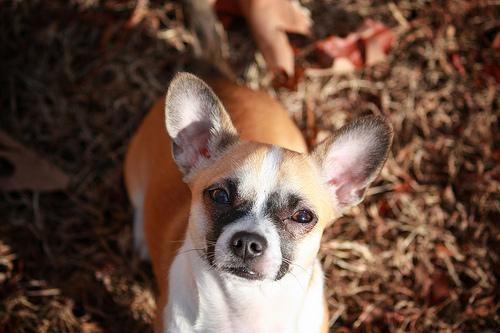
Breed: chihuahua